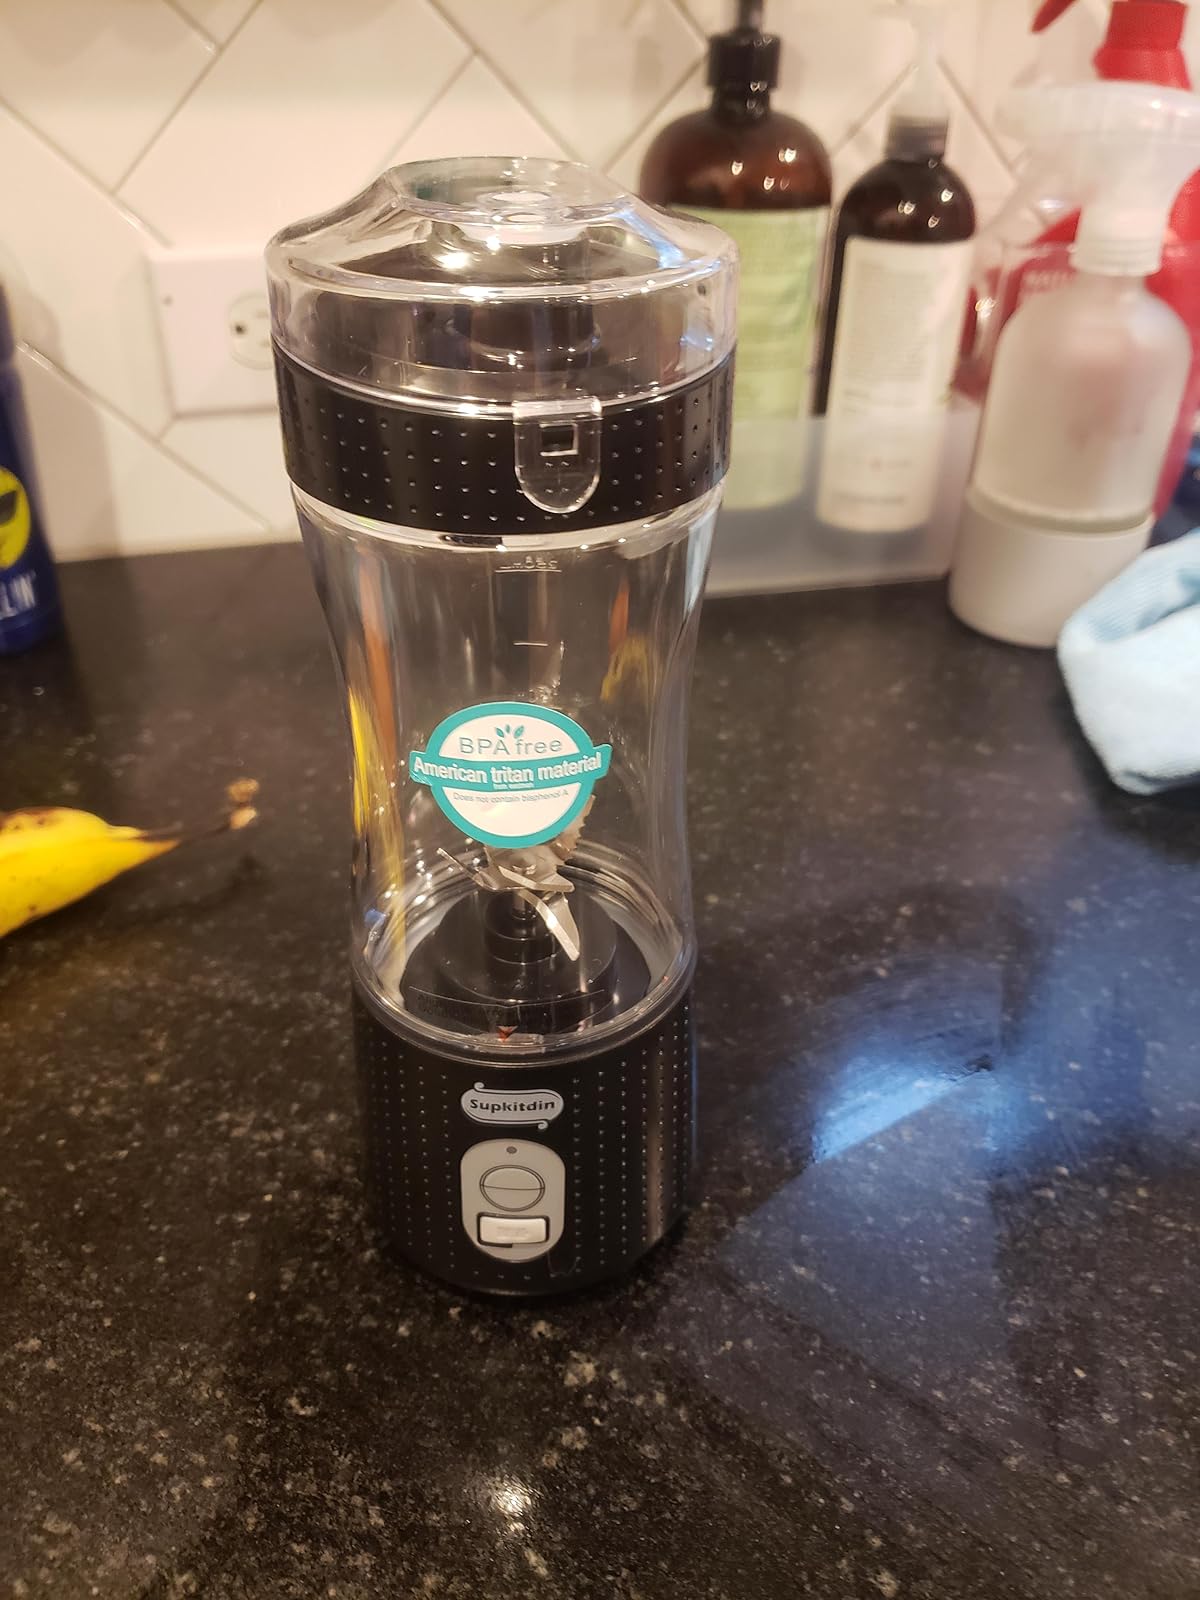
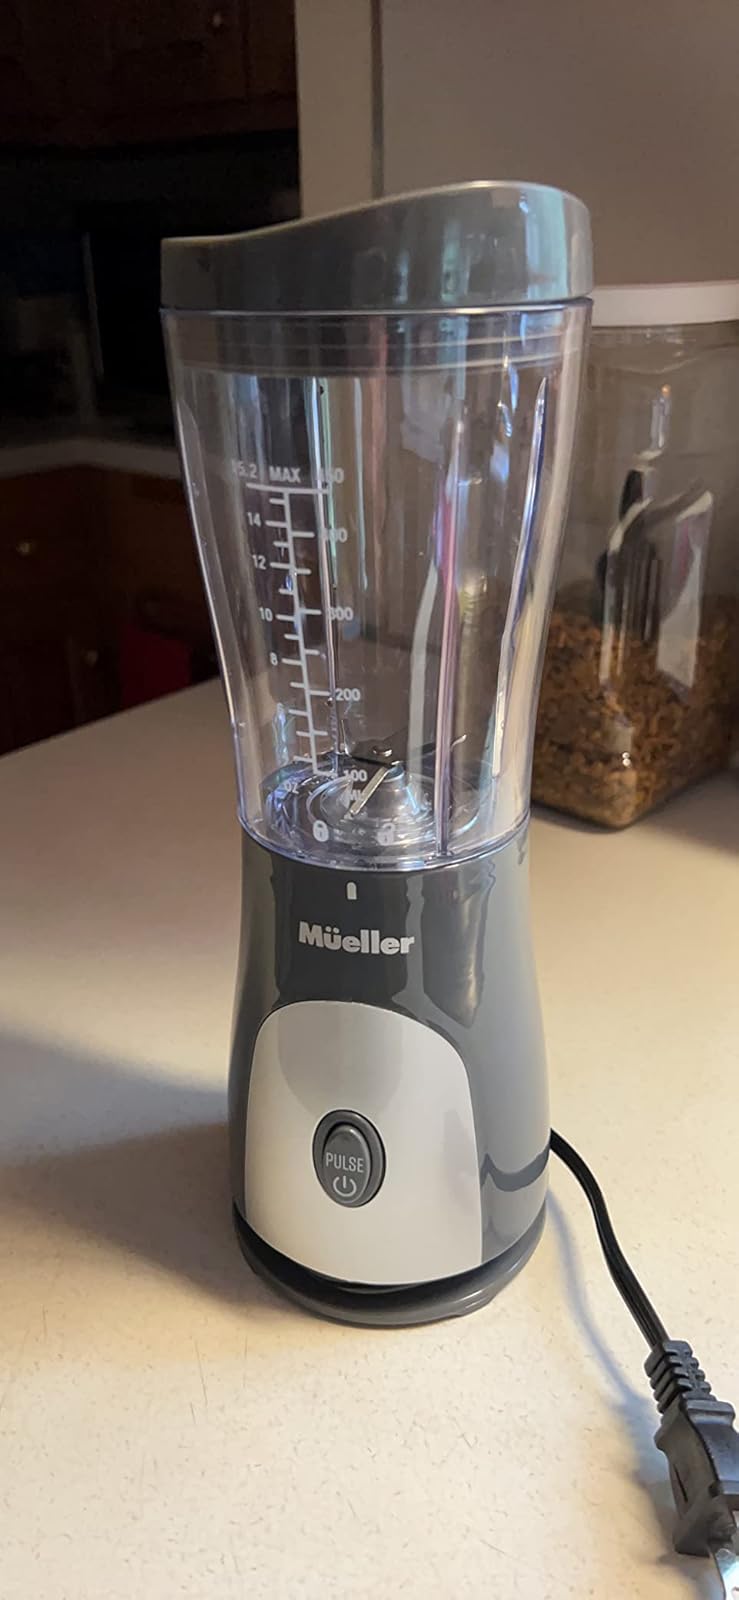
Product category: items_blender
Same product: no